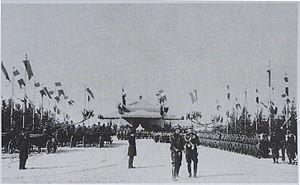
Gare du Fresnois sur la ligne Reims-Laon, gare provisoire construite en septembre 1901 par le génie et les chemins de fer de l'est.Grandes manoeuvres de l'est. Revue de Bétheny. Attente sur l'esplanade de la gare du Fresnois de l'arrivée de Nicolas II et de son épouse, le 21 septembre 1901.
Courcy est une commune française, située dans le département de la Marne en région Grand Est. Situé à environ 10 km au nord de Reims, le village fut l'objet de très violents combats pendant la Première Guerre mondiale.